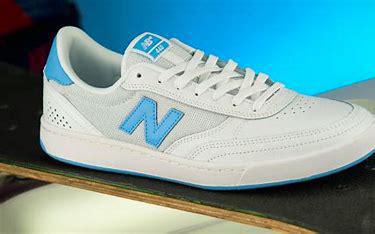
Brand: New
Model: Balance New Balance Numeric 440